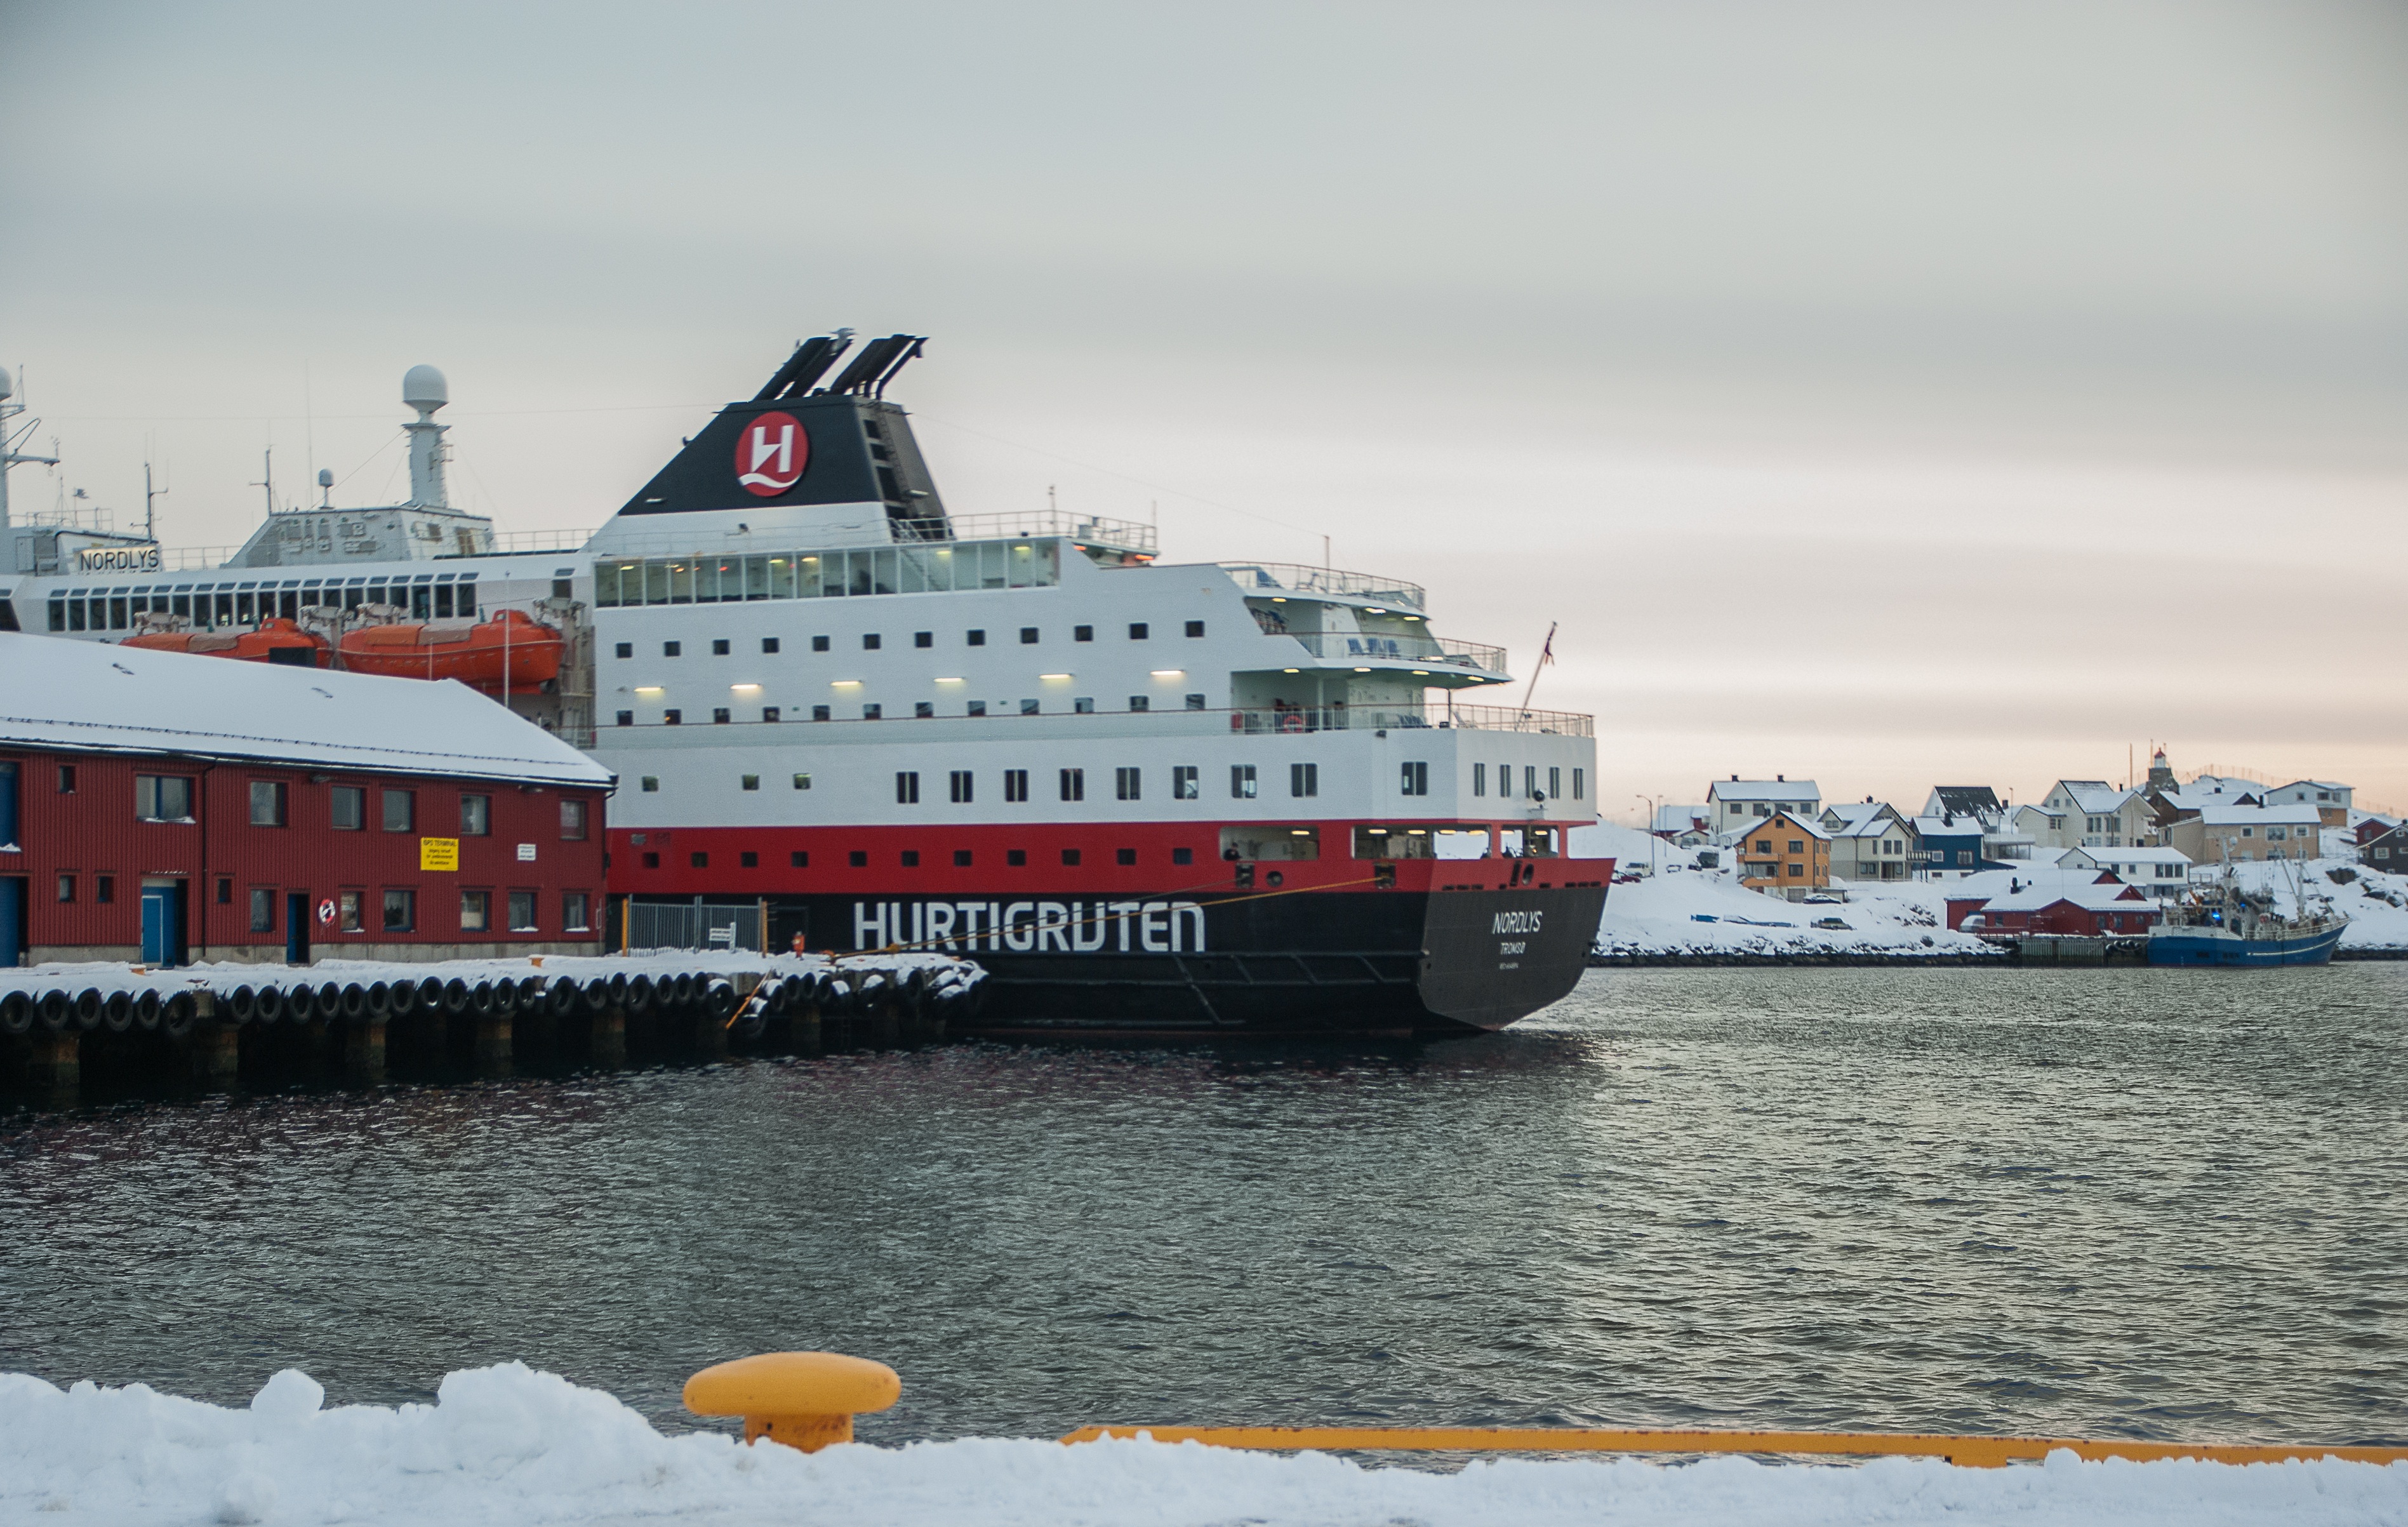
sea, coast, ocean, boat, ship, transport, vehicle, harbor, fjord, port, cargo ship, ferry, channel, tugboat, wharf, watercraft, norway, container ship, motor ship, passenger ship, freight transport, ocean liner, roll on roll off